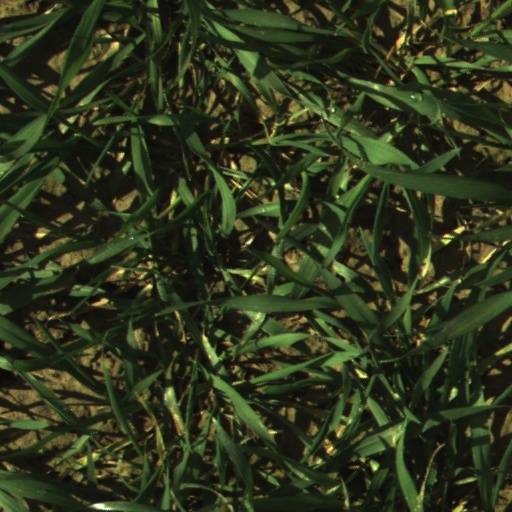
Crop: wheat